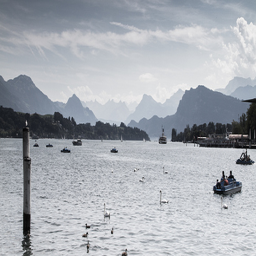
A bunch of boats floating on a lake near mountains.
Boating in calm waters on a cloud covered day.
A lake with people in boats and ducks swimming with mountains in the background.
A placid bay flanked by mountains is populated with small boats and seabirds.
People in boats are on the water surrounded by lakes.